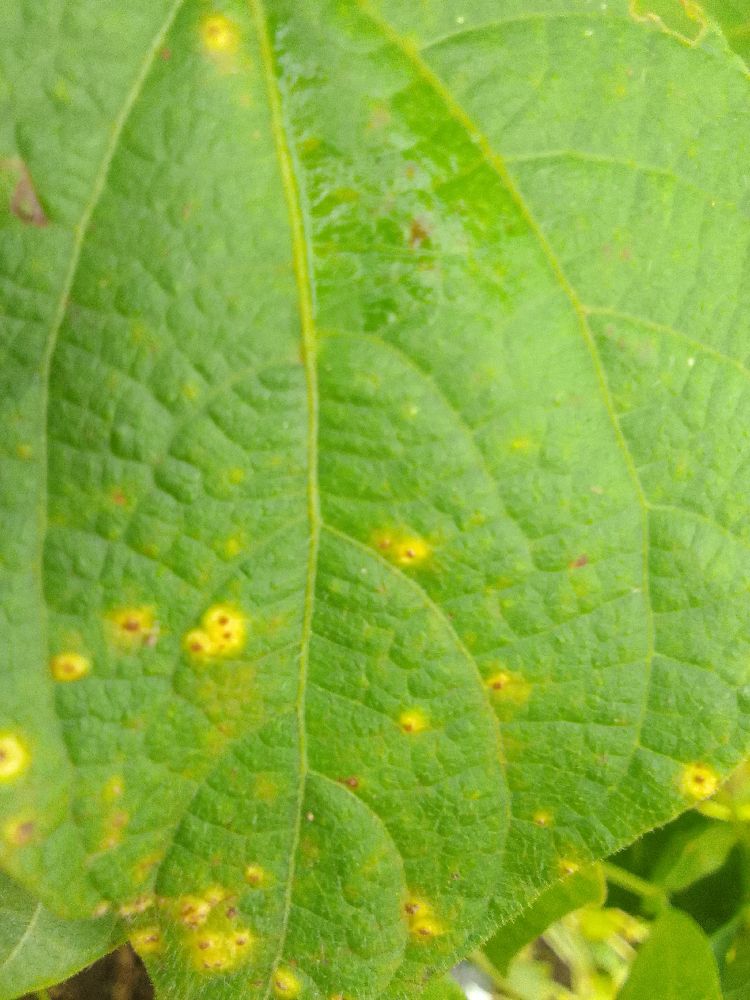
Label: rust